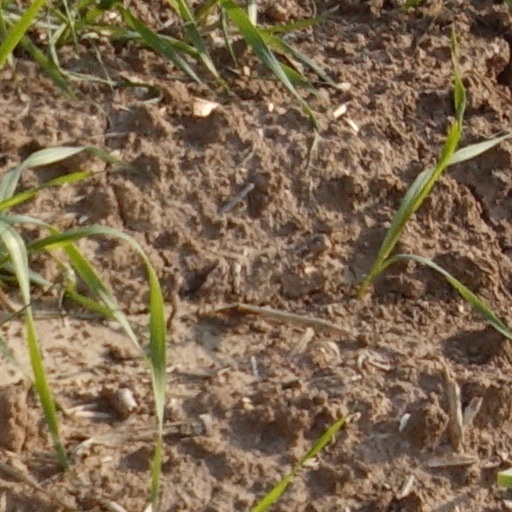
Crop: wheat